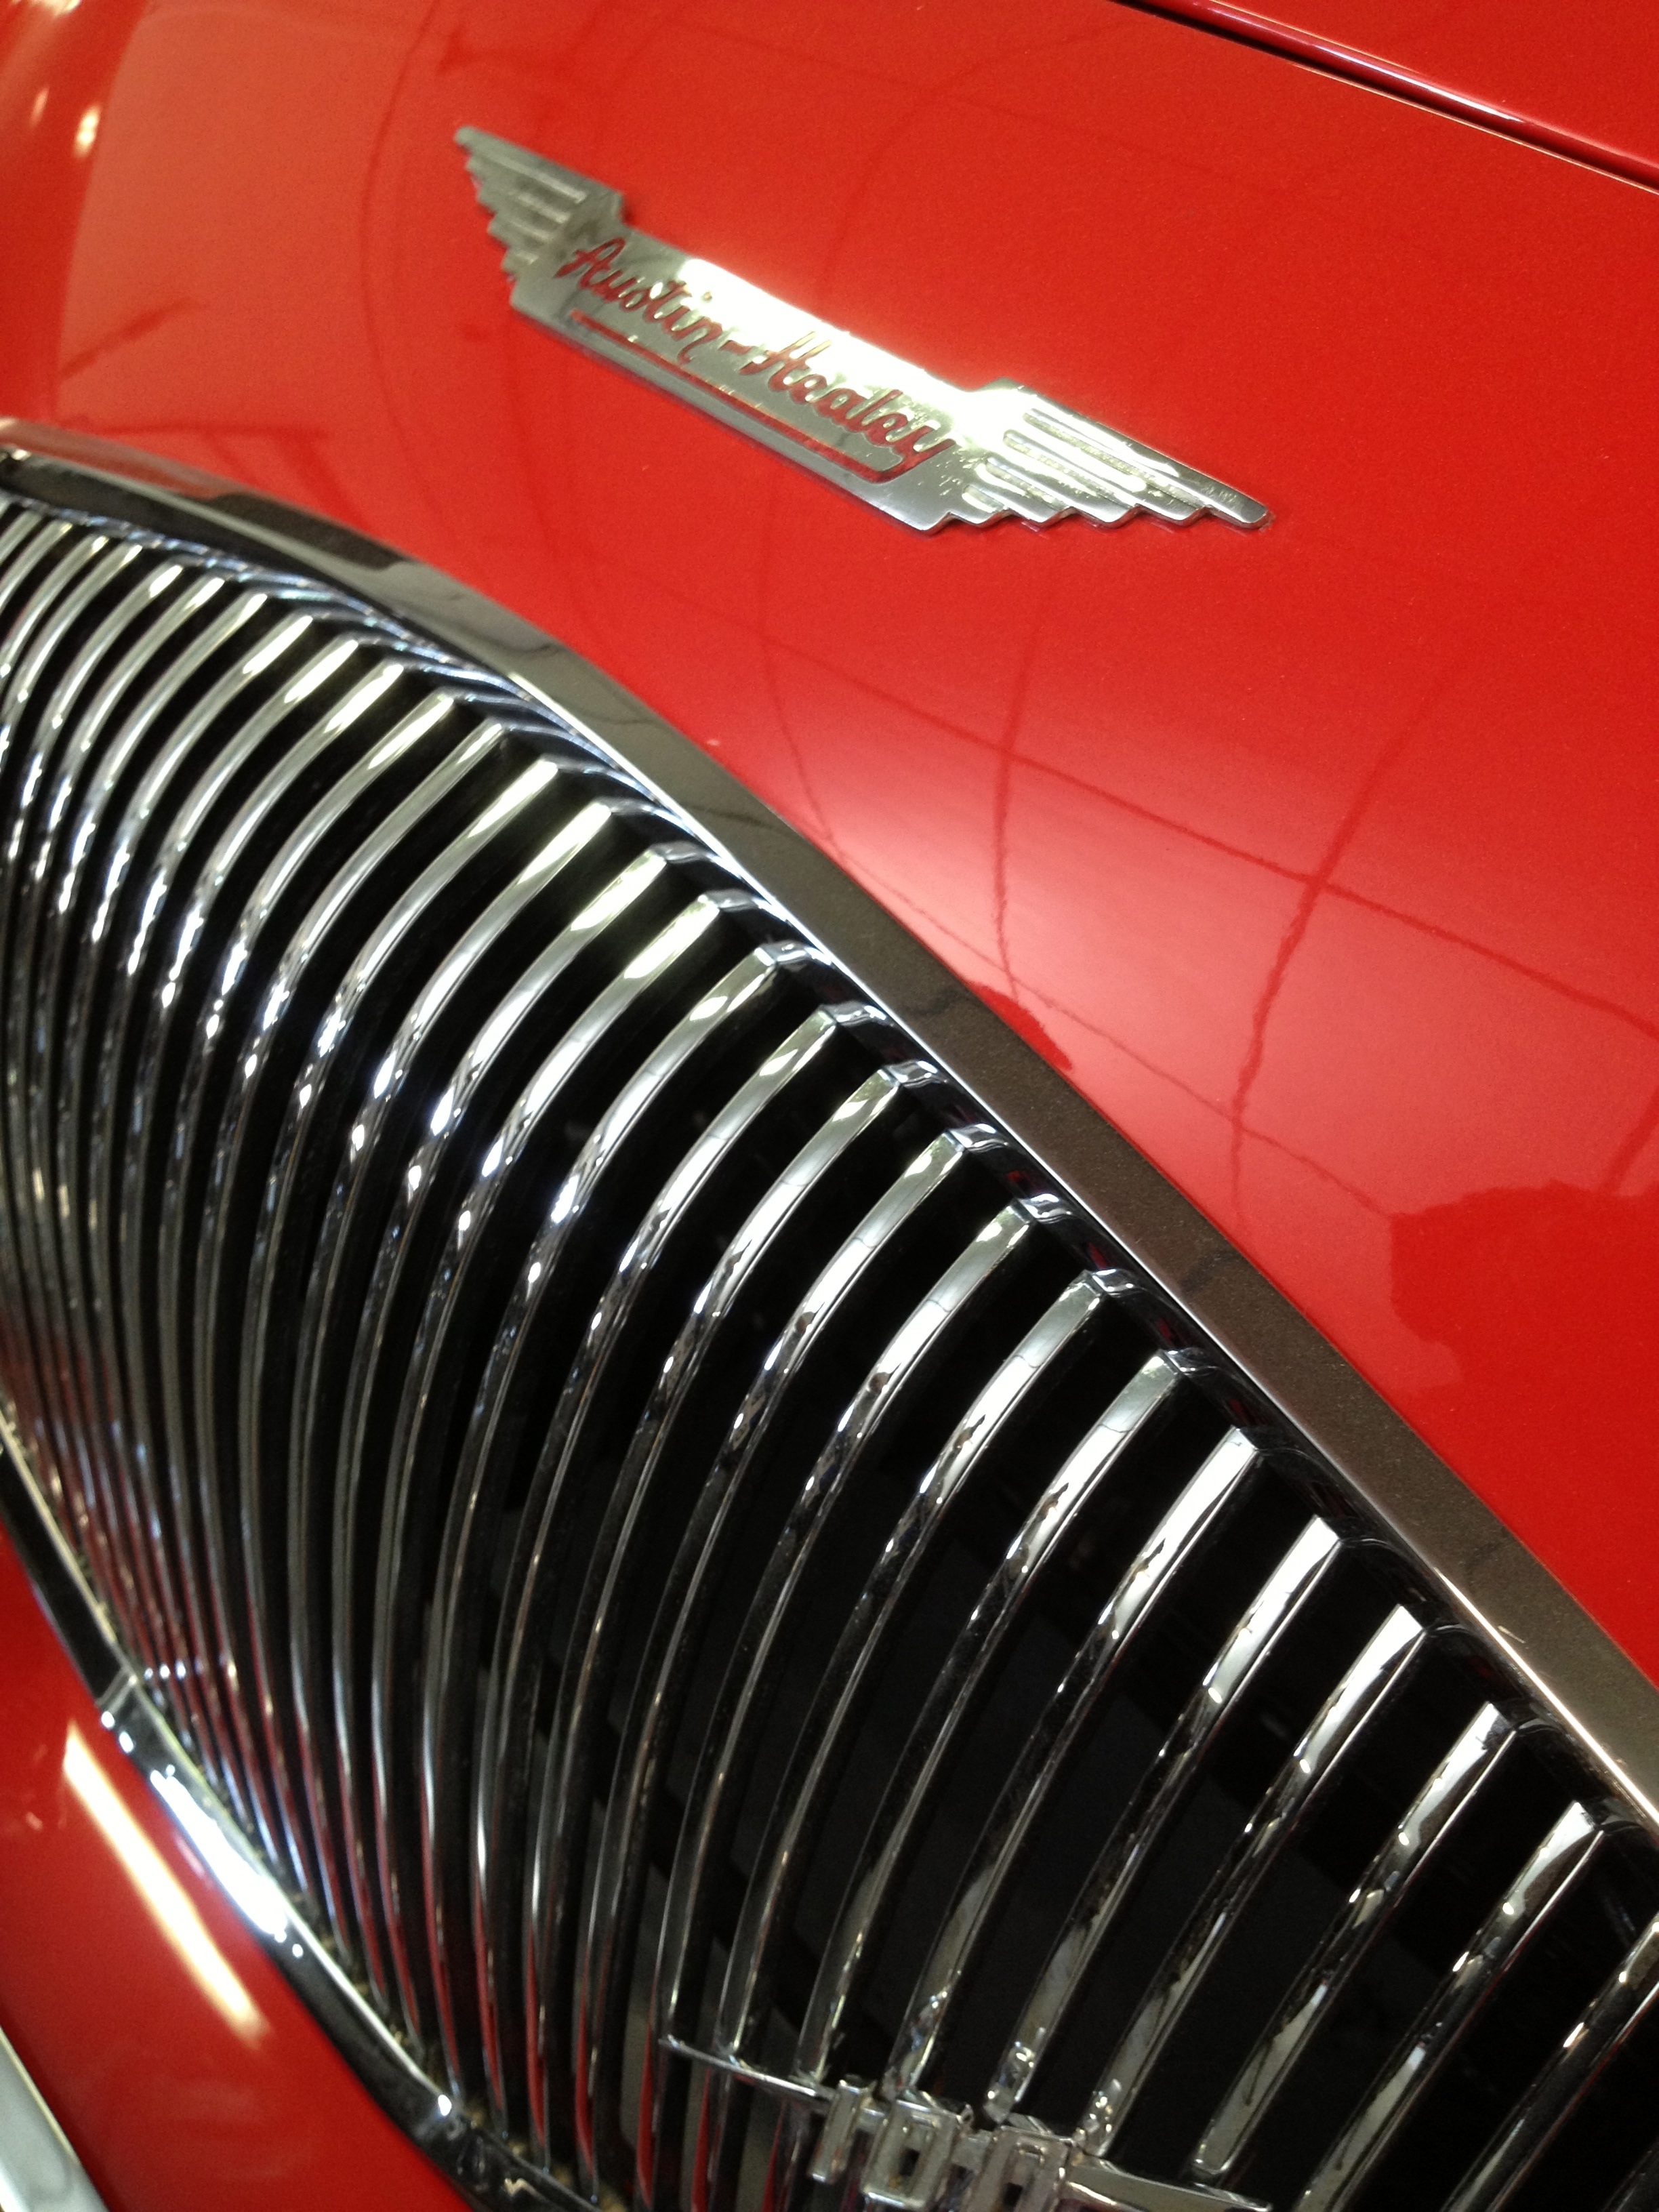
car, wheel, red, vehicle, old car, grille, vintage car, bumper, supercar, austin healey, calender, automobile make, automotive exterior, luxury vehicle